Amfissa

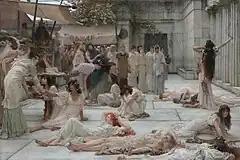
"Women of Amphissa", by Lawrence Alma-Tadema and Laura Theresa Alma-Tadema (1887).

Following the Greek defeat by the Persians in the battle of Thermopylae, Persian troops invaded Phocis, Ozolian Locris, Doris and Boeotia. It is then that Amphissa, due to its strong acropolis, received Phocians seeking for safety. During the Peloponnesian War, Amphissa fought on Sparta's side, drifting the other towns of Ozolian Locris in this way. The town's form of government was oligarchic, similar to that of Sparta, but, during the Pericles' era in Athens, some unsuccessful attempts to establish democracy took place. Ten of the archontes of Amphissa have been known through inscriptions found at Delphi: Theagenes of Menandros, Voriadas, Charixenus, Aristodamus of Damon, Dorotheus, Euarchus, Archedamus, Aristodamus of Epinicus, Charixenus and Aristarchus.